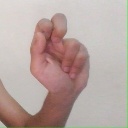
अक्षर: ढ